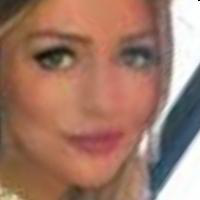
Age group: age 21-30